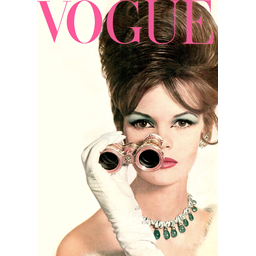
Label: paper